St Bees Lighthouse

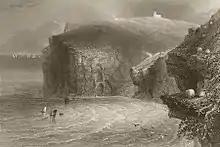
St Bees head and lighthouse, engraving 1842 by WH Bartlett

The first lighthouse on the site began its life in 1718 on land bought by Trinity House, one of the UK's general lighthouse authorities. It was constructed by Thomas Lutwi[d]ge, who paid a lease of £20 per year for the site. It stood 9 metres tall and was 5 metres in diameter topped with a large metal grate on which the lighthouse keeper would burn coal. To make money Lutwi[d]ge levied charges of 3½ pence per tonne of cargo carried by vessels to nearby ports.